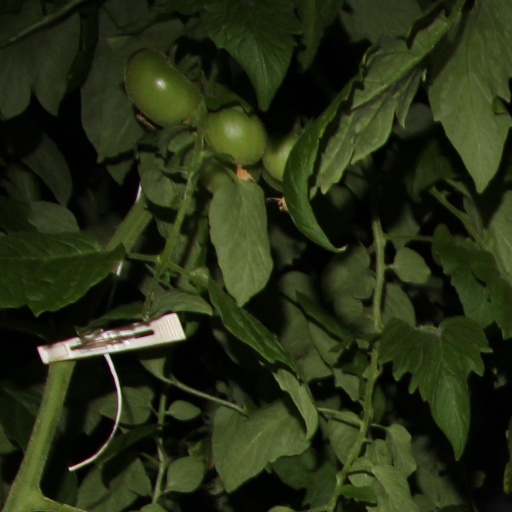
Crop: tomato